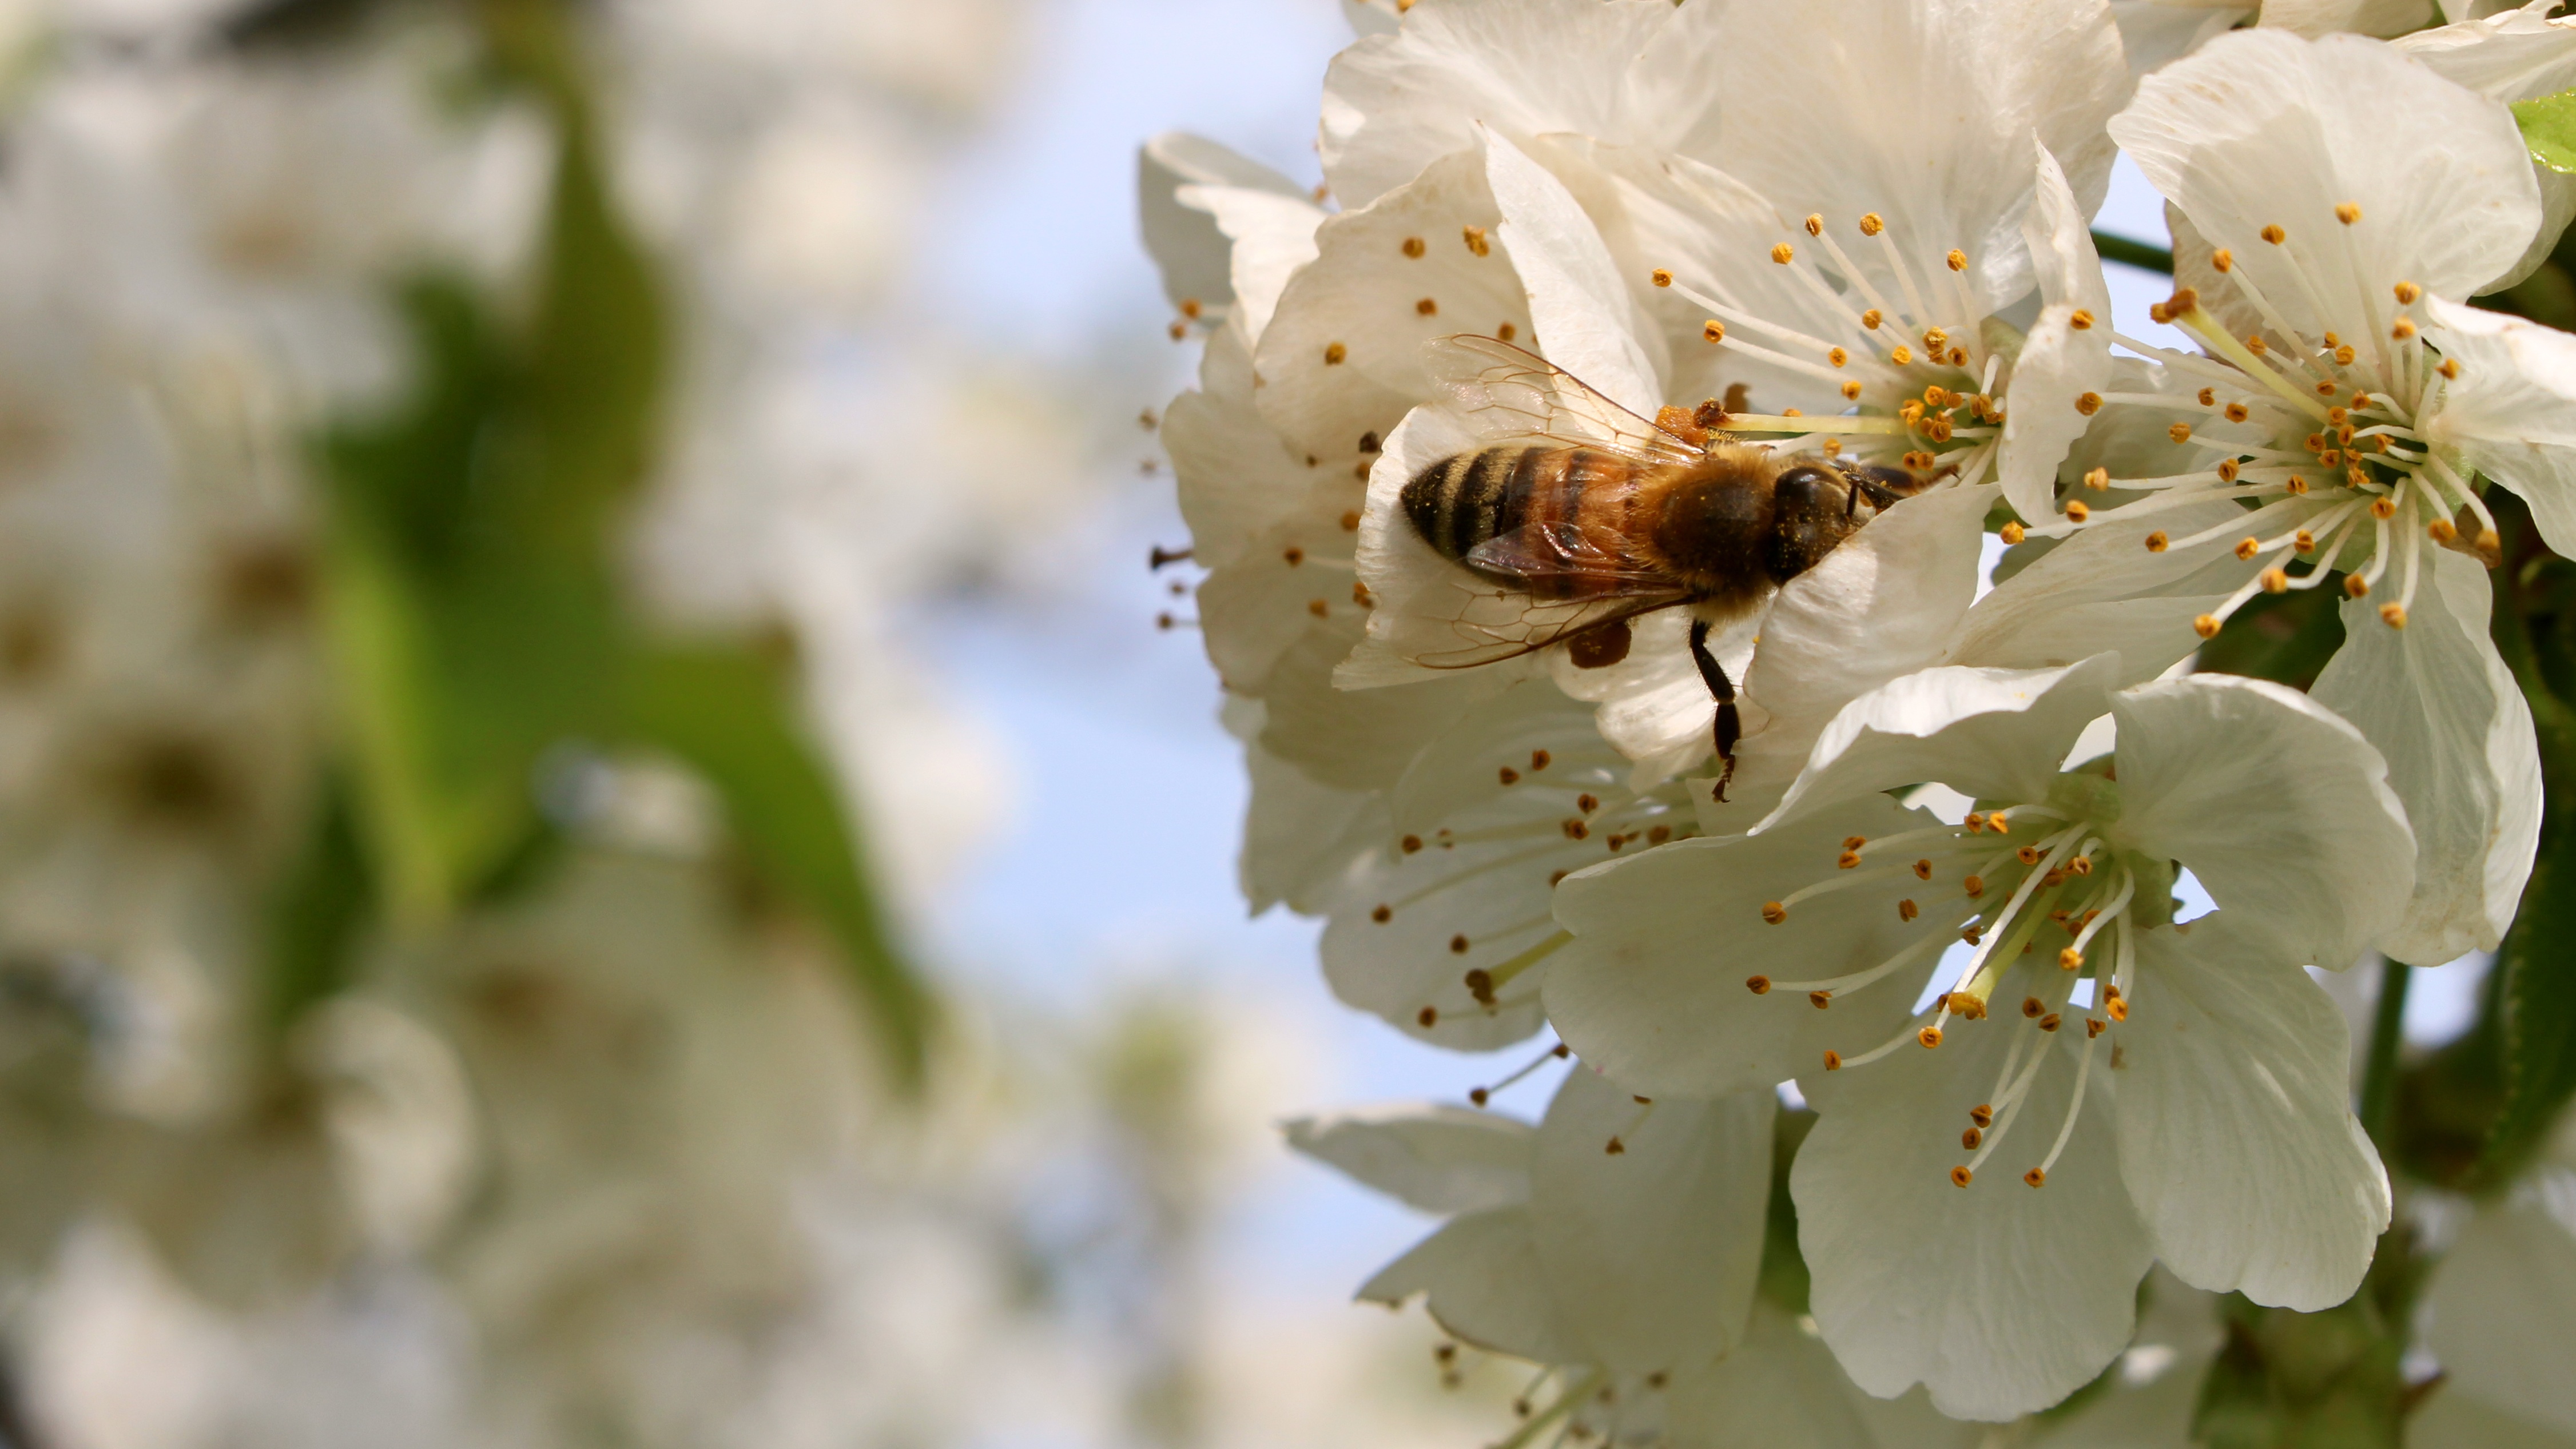
tree, nature, branch, blossom, plant, flower, petal, pollen, spring, produce, insect, botany, flora, fauna, invertebrate, close up, bee, wallpaper, nectar, macro photography, flowering plant, honey bee, screen calendar, land plant, membrane winged insect, flourishing pear